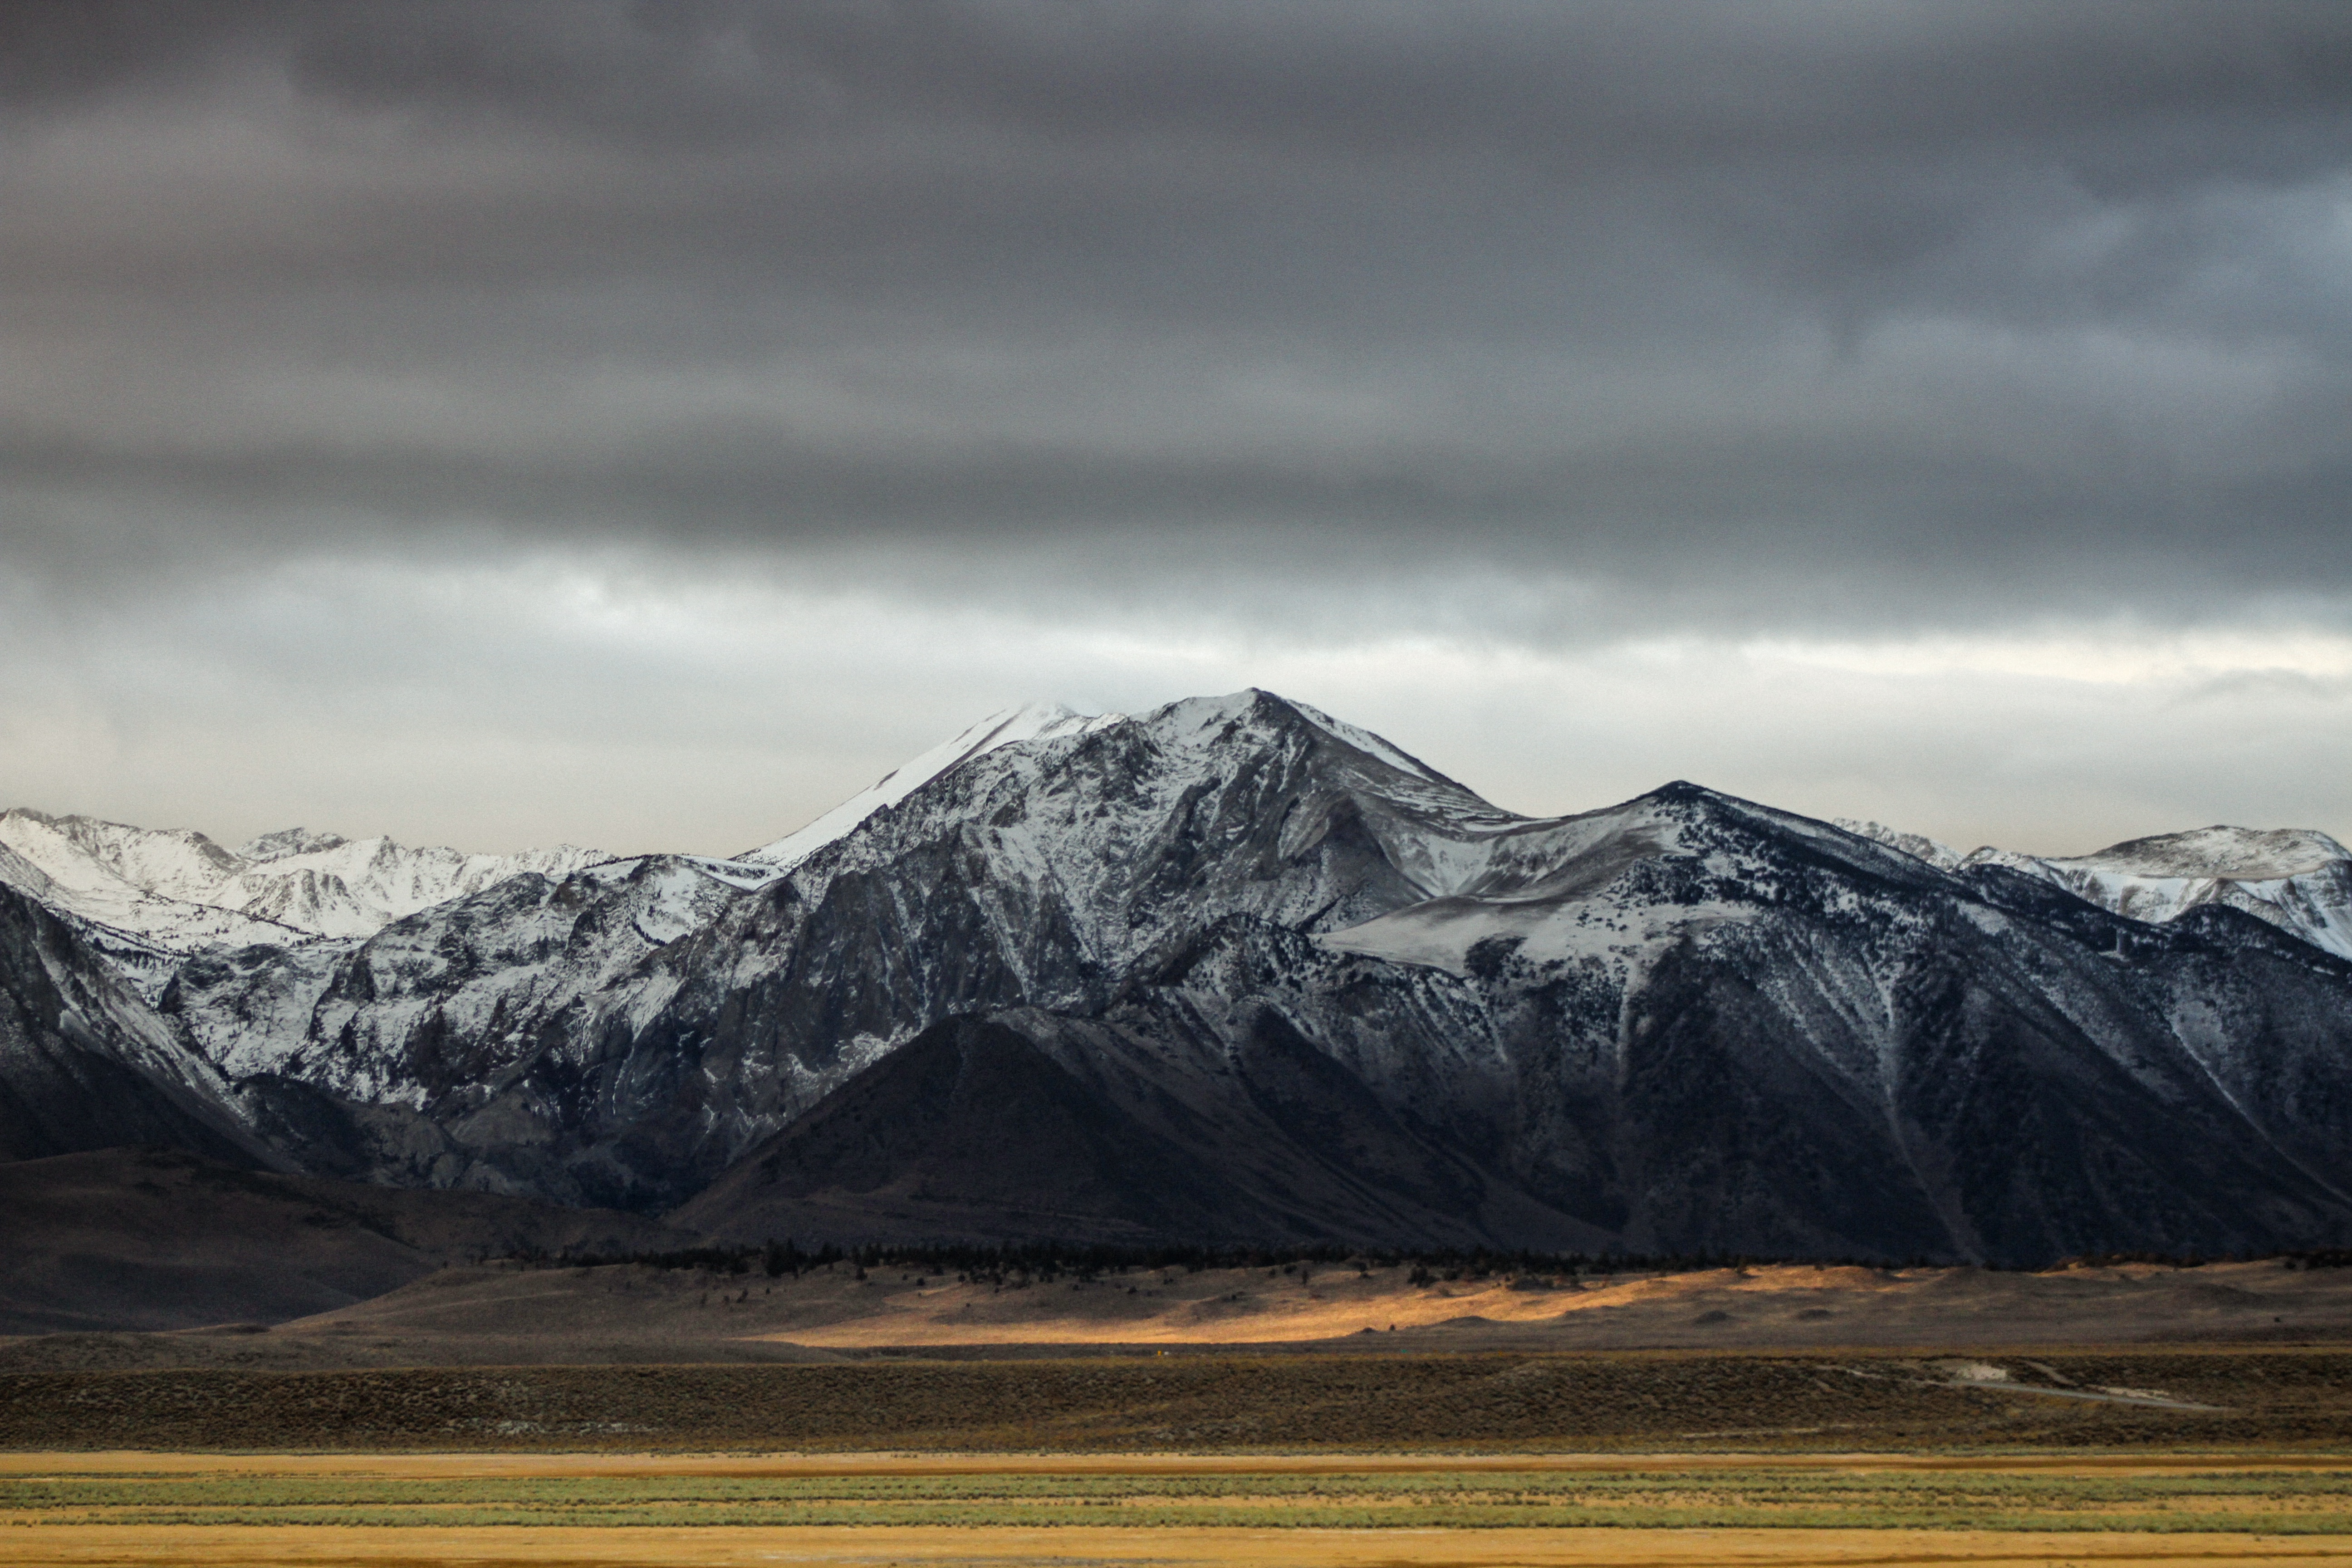
landscape, nature, horizon, wilderness, mountain, snow, cloud, sky, hill, valley, mountain range, weather, highland, plain, alps, plateau, fell, loch, rural area, landform, meteorological phenomenon, geographical feature, atmospheric phenomenon, mountainous landforms